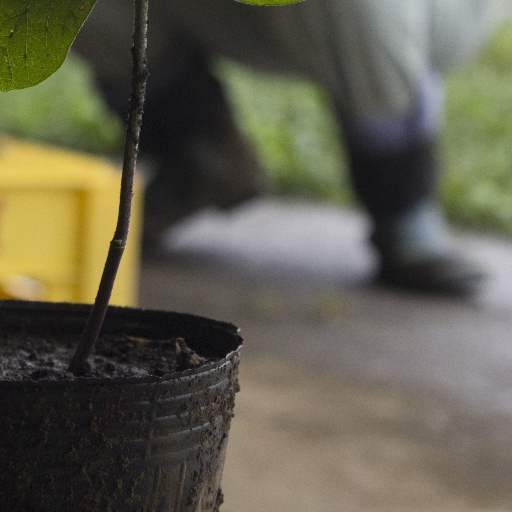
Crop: soybean